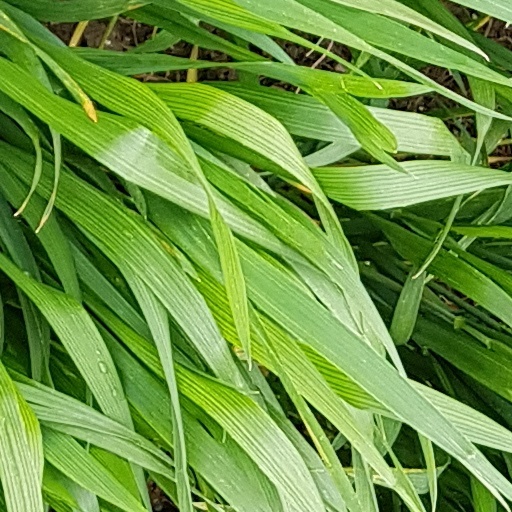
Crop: wheat